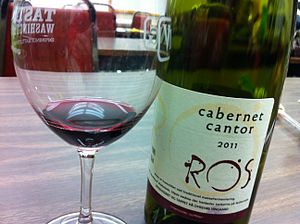
Dansk vinproduktion
Dansk vin af druesorten Cabernet Cantor.
Dansk vinproduktion er vin fremstillet i Danmark. Kommerciel vinproduktion har været tilladt i Danmark siden år 2000, og produktionen er opdelt i fire regioner: Jylland, Fyn, Sjælland og Bornholm. Der produceres fortrinsvis på druesorterne Cabernet Cortis og Cabernet Cantor. I 2006 blev der fremstillet i alt ca. 40,000 flasker vin på 20 registrerede vingårde. På nogle af de danske vingårde er det muligt at få en anpart, og hjælpe til i marken, uden at skulle stå med det hele selv.